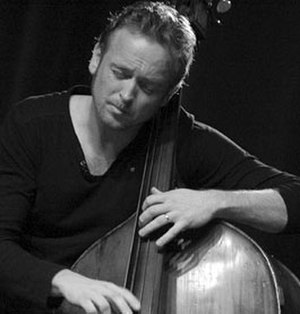
Morten Ramsbøl
Foto Hreinn Gudlaugsson
Morten Ramsbøl er en dansk bassist og komponist.